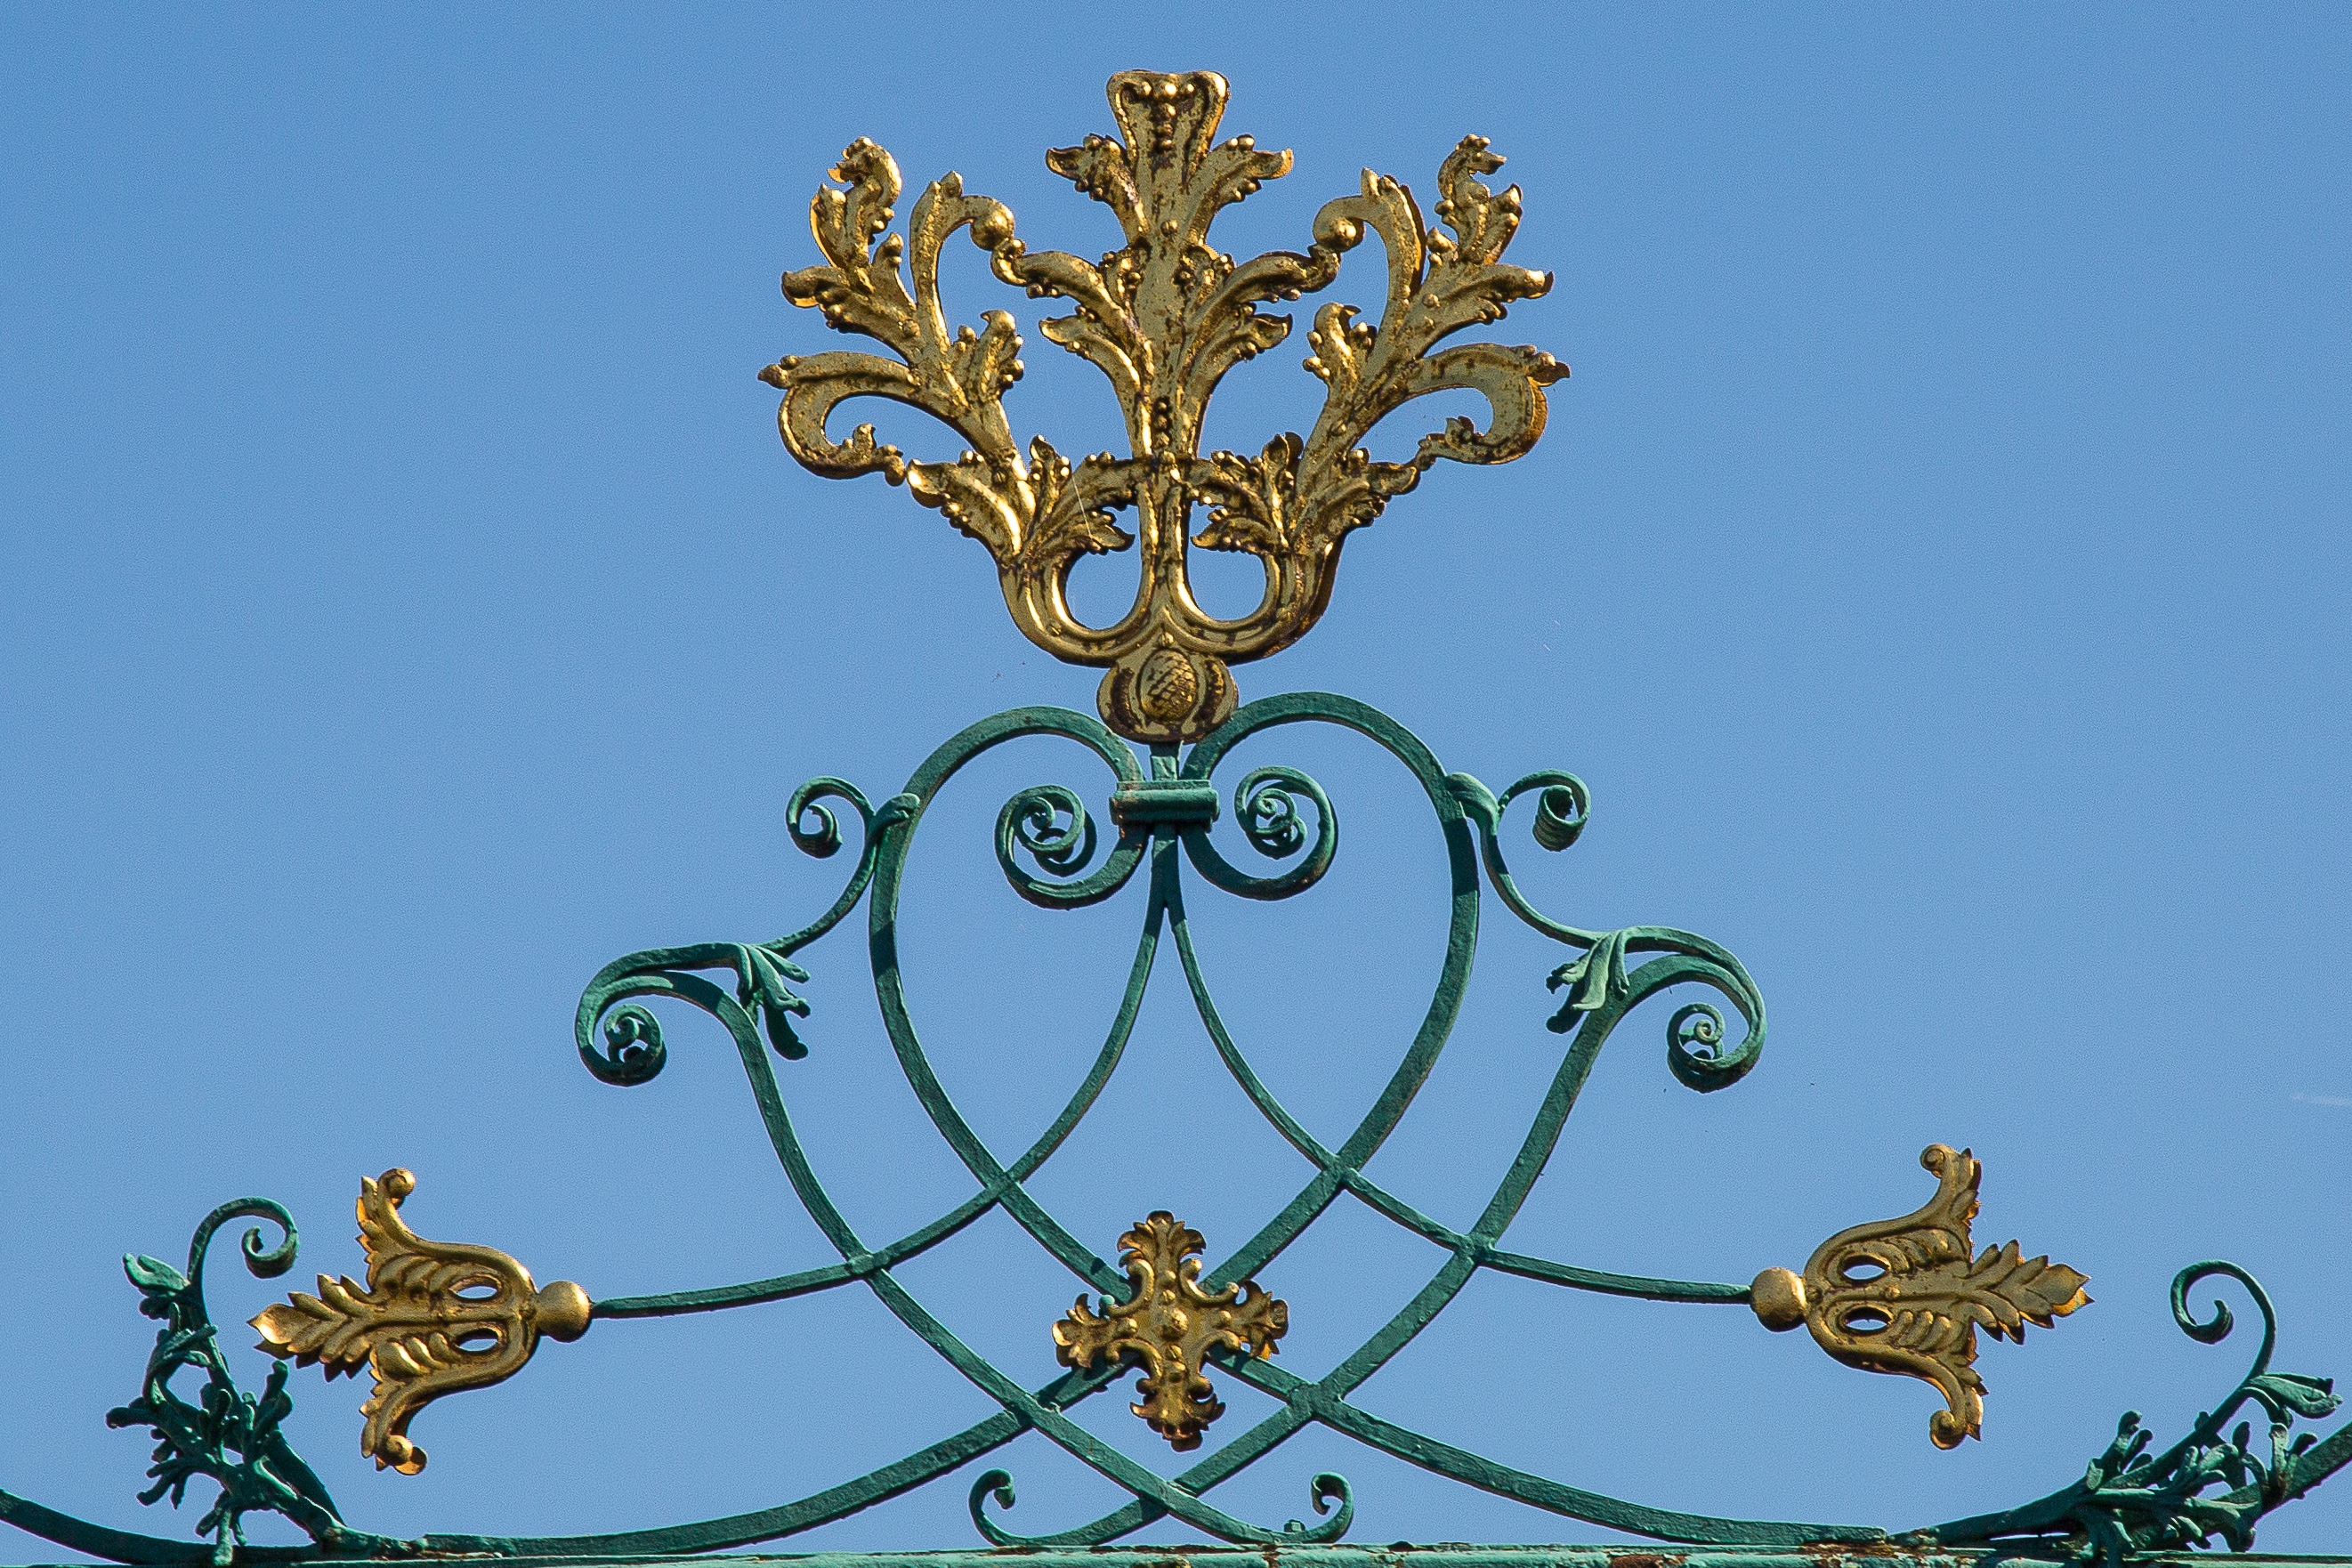
branch, flower, window, glass, castle, street light, ruler, lighting, flora, twig, ornament, king, gold, light fixture, chandelier, prince, ludwigsburg palace